Terry Alderete

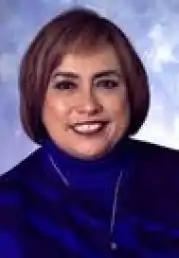
Alderete on the board of the Hispanic Community Affairs Council

Theresa Eleanor "Terry" Roderick-Alderete (May 17, 1945 in San Jose, California – March 21, 2013 in Newark, California) was an American businesswoman from the Bay Area. After working for Pacific Bell for thirty years, she started her own consulting business which organizes events for Bay Area non-profits. She was inaugurated into the Alameda County Women's Hall of Fame in 2012.